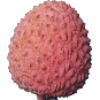
Label: lychee